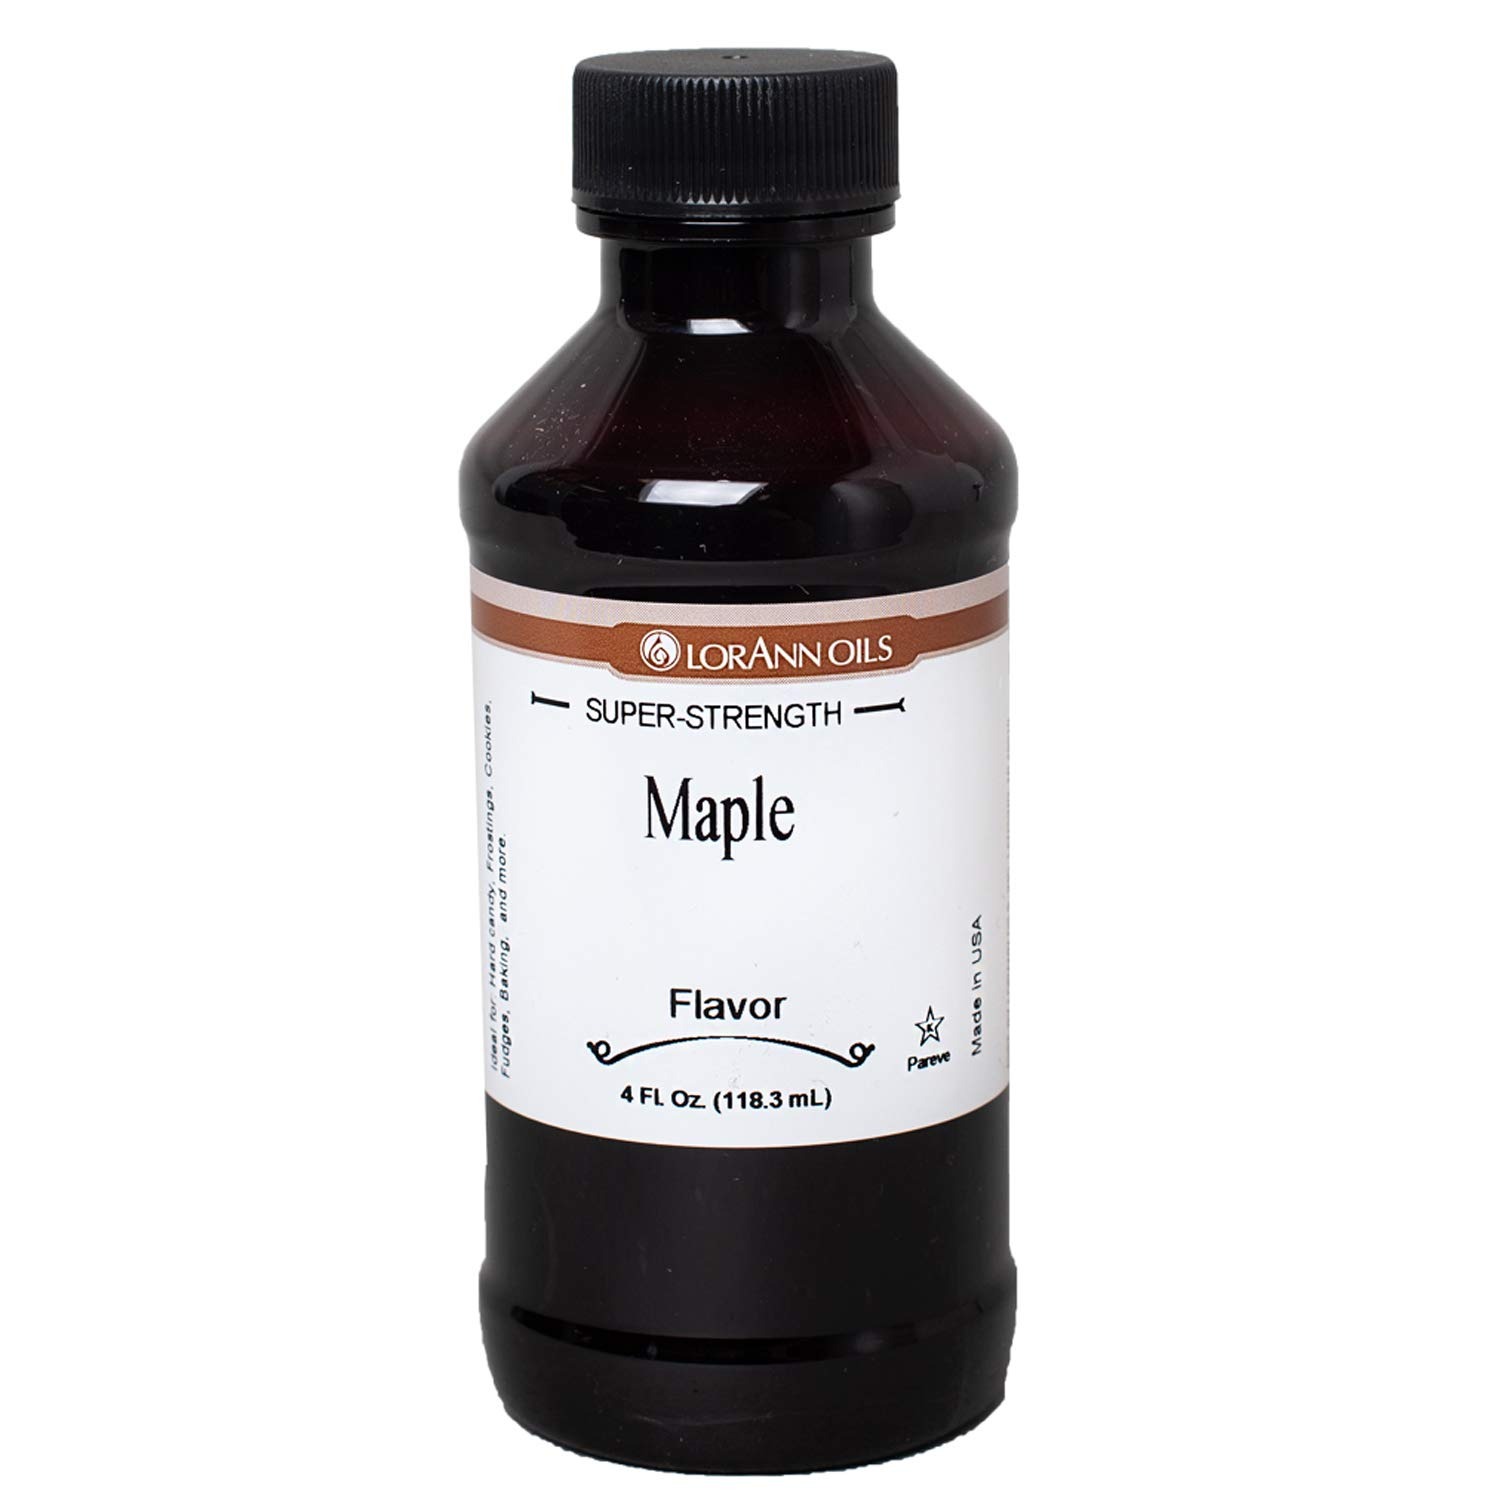
Item Name: LorAnn Maple SS flavor, 4 ounce bottle
Bullet Point 1: Maple isn’t just for pancakes! Use this delightful flavor to enhance cookies, frostings, lip balms, and more! Use as a standalone or pair with a complimentary flavor for extra dimension.
Bullet Point 2: Maple isn’t just for pancakes! Use this delightful flavor to enhance cookies, frostings, lip balms, and more! Use as a standalone or pair with a complimentary flavor for extra dimension.
Bullet Point 3: A little goes a long way! LorAnn’s super strength flavors are three to four times the strength of typical baking extracts. Featured in One Flavor Five Ways (Lollipops, Butter, Shortbread cookies, Fudge, and Truffles).
Bullet Point 4: When substituting super strength flavors for extracts, use ¼ to ½ teaspoon for 1 teaspoon of extract.
Bullet Point 5: Typical uses: hard candy, general candy making, cakes, cookies, frosting, ice cream and a wide variety of other baking and confectionery applications.
Bullet Point 6: Kosher - Gluten Free - Made in USA
Product Description: Quality - LorAnn a Family Tradition Since 1962
Value: 4.0
Unit: Fl Oz

Price: 19.03